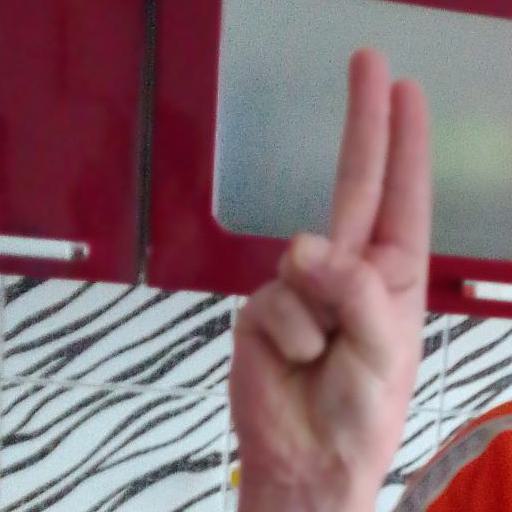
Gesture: two_up